Ottoman conquest of the Morea

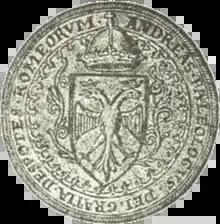
Seal of Andreas Palaiologos, son of Thomas, with the inscription "Andreas Palaiologos, by the grace of God, Despot of the Romans"

In 1451, a new Ottoman sultan, Mehmed II, came to the throne, and immediately began preparations for a final assault on Constantinople. In order to prevent the despots from assisting Constantinople, in October 1452, Turahan led a large force into the Morea, broke through the Hexamilion, crisscrossed the peninsula almost at will, and wintered there. The only Byzantine success was the defeat and capture of Turahan's son Ahmed by Matthew Palaiologos Asen.